Jussi Adler-Olsen

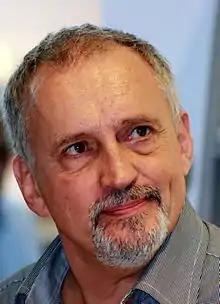
Adler-Olsen in 2012

Carl Valdemar Jussi Henry Adler-Olsen (born 2 August 1950) is a Danish crime fiction writer, a publisher, editor, and entrepreneur, best known for his "Department Q" series. He made his debut as a nonfiction writer in 1984, and as a fiction writer in 1997.